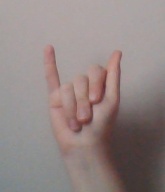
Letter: meem